Koronowo

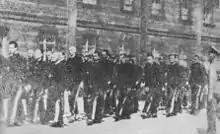
Polish prisoners in German-occupied Koronowo (World War II)

In 1871, the town became part of Germany. Until the end of World War I, it was part of the Bromberg district in the Prussian Province of Posen. The narrow-gauge railway from Bydgoszcz (Bromberg) was opened in 1895, followed by the standard-gauge railway from Tuchola (Tuchel) in 1909–1914. Due to the provisions of the Versailles Treaty, the town along with the entire Bromberg district had to be ceded by Germany to the Second Polish Republic in 1919. It was part of the Poznań Voivodeship from 1919 to 1938 and of the Pomeranian Voivodeship from 1938 to 1939.